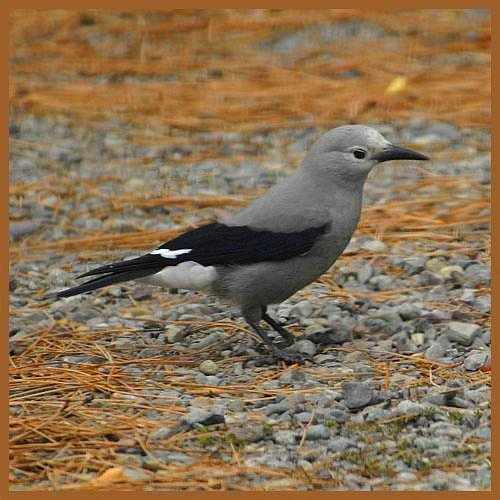
this bird has a grey body with black and white wings.
this bird has black coverts and retrices with a pointy black bill and tarsus.
a gray bird with a large black bill, black wings and tail, and white wingbars and undertail coverts.
this small bird has a grey chest with a small black beak and black and white wings.
a grey bird with a black beak and mostly black wings.
this bid has black secondaries and inner and outer retricies, a white vent, and grey feathers covering the rest of its body.
this bird has an all over grey crown, breast and throat with a long black bill and black, short tarsus.
this small bird has a thin black beak, black tipped wings and a black tail with a small patch of white on it.
this bird has a gray body and gray and black wings.
the bird has a long bill and grey breast and belly.
Species: Clark Nutcracker